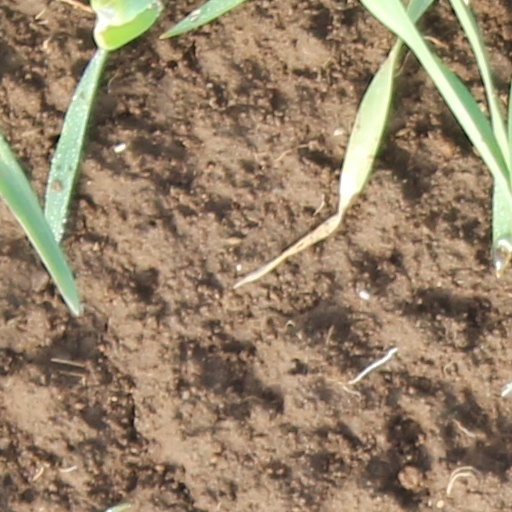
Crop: wheat